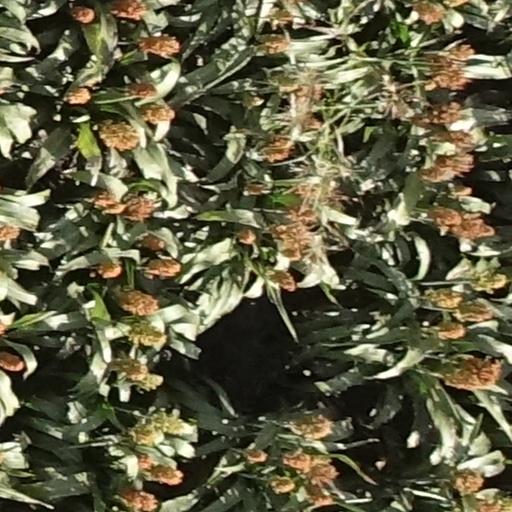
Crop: sorghum